Rod El Farag

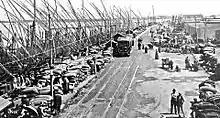
Old Rod El Farag

Rod El Farag (also spelled Rawd al-Farag, or Road El-Farag) is a district in the Northern Area of Cairo, Egypt. Rod El Farag neighbours the River Nile to the west, Bulaq district to the south, Shubra district to the east and al-Sahel district to the north.